Thierry Jordan

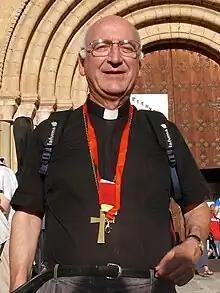
Archbishop Jordan

Thierry Romain Camille Jordan (born 31 August 1943) is a French prelate of the Catholic Church who was Archbishop of Reims from 1999 to 2018. He was previously Bishop of Pontoise for more than a decade.